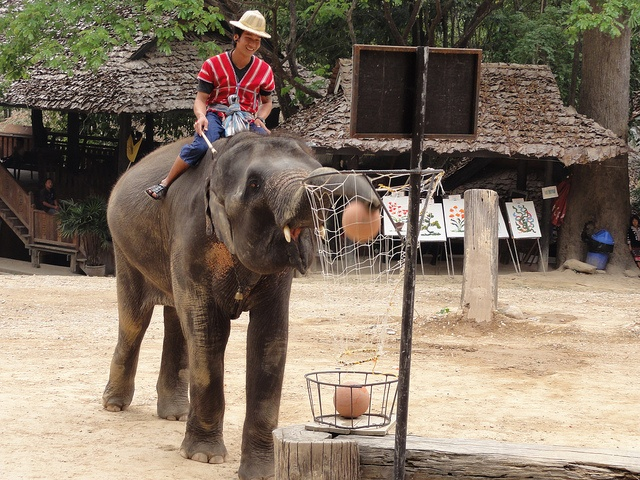
A man riding a gray elephant holding a ball in it's trunk.
An elephant is droping a ball into a basket.
An Indian elephant and its rider play basketball
An elephant carrying a man is playing basketball with its trunk.
A man riding an elephant playing basketball with its trunk